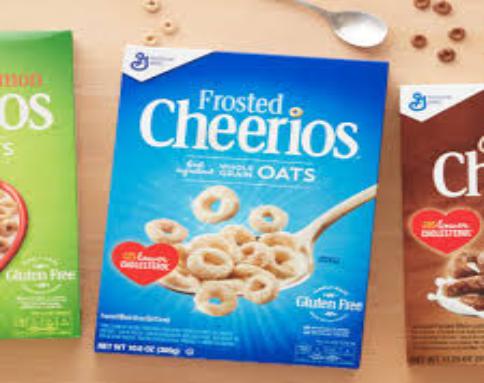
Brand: Frosted Cheerios
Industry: Food